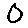
Label: 0